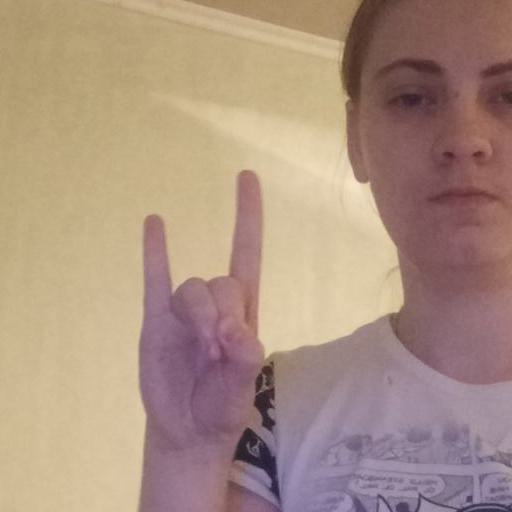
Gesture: rock